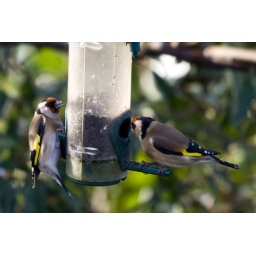
I tried photographing the Finches in the tree outside my window again, with much better results than my first attempt.